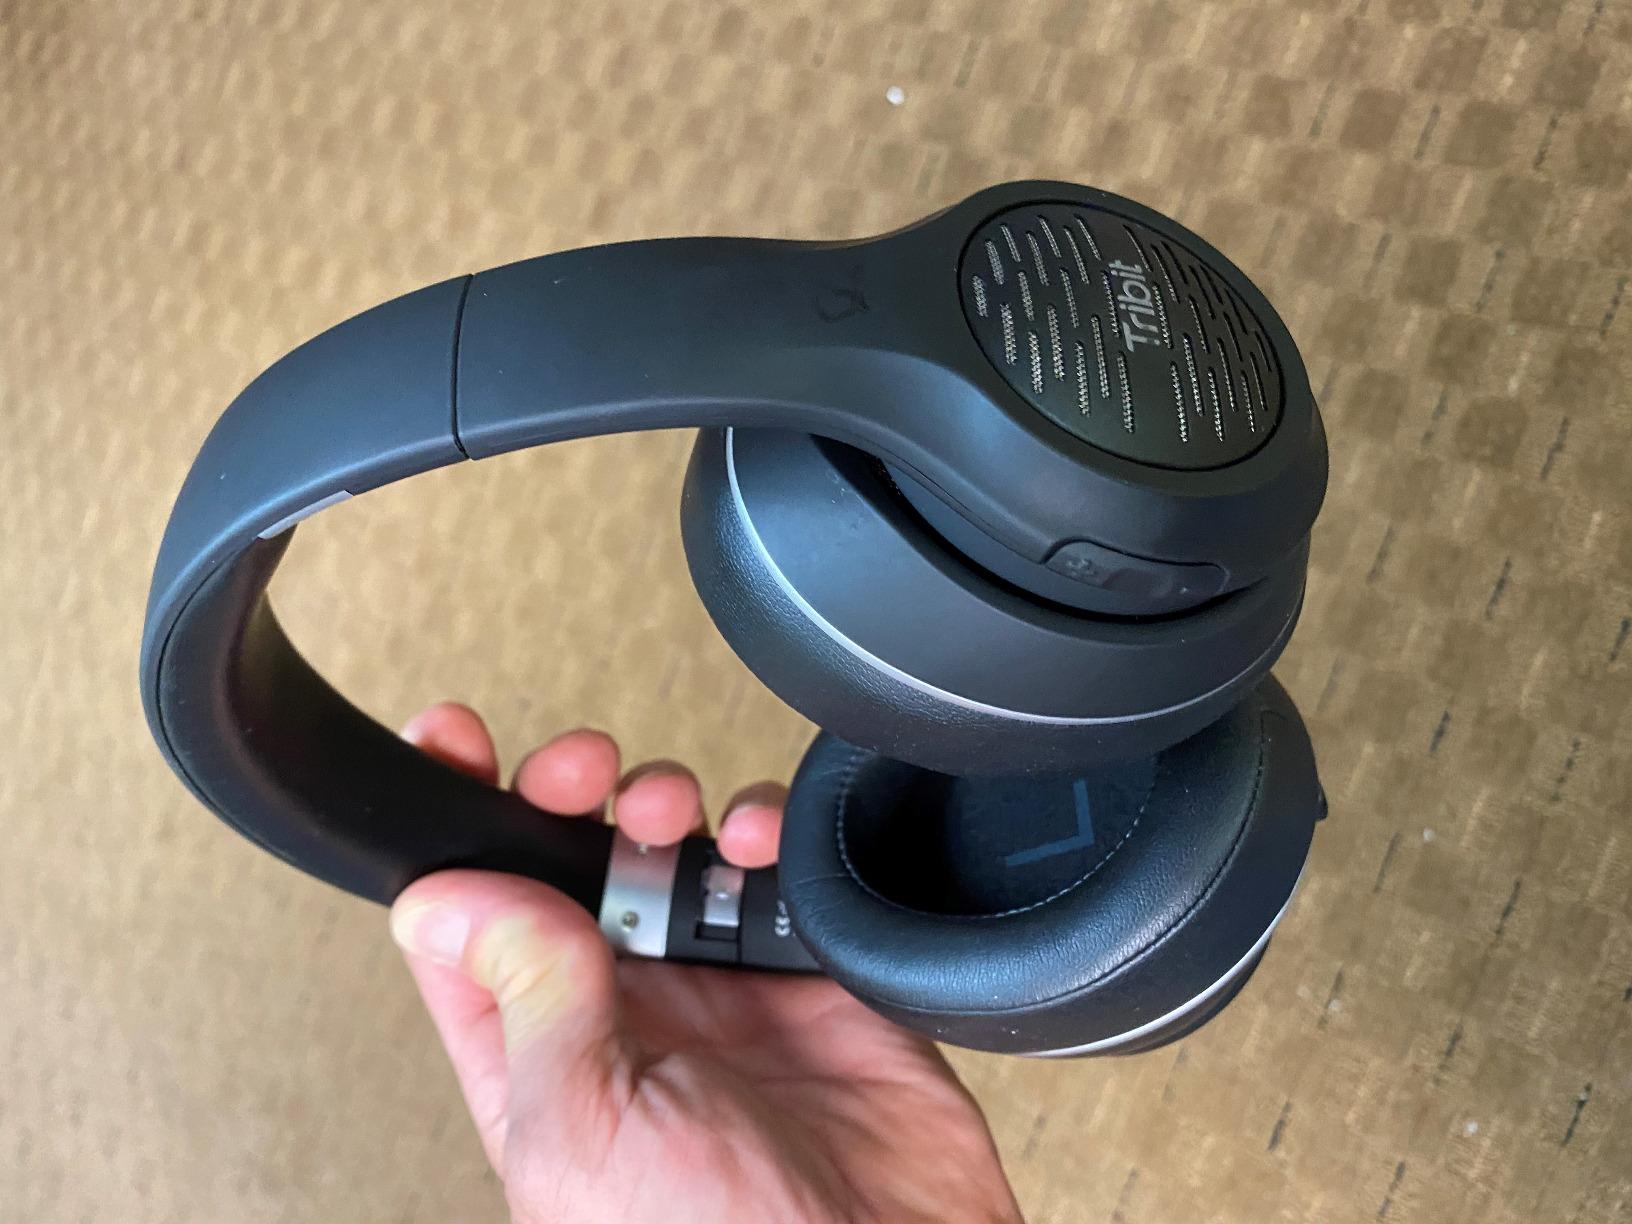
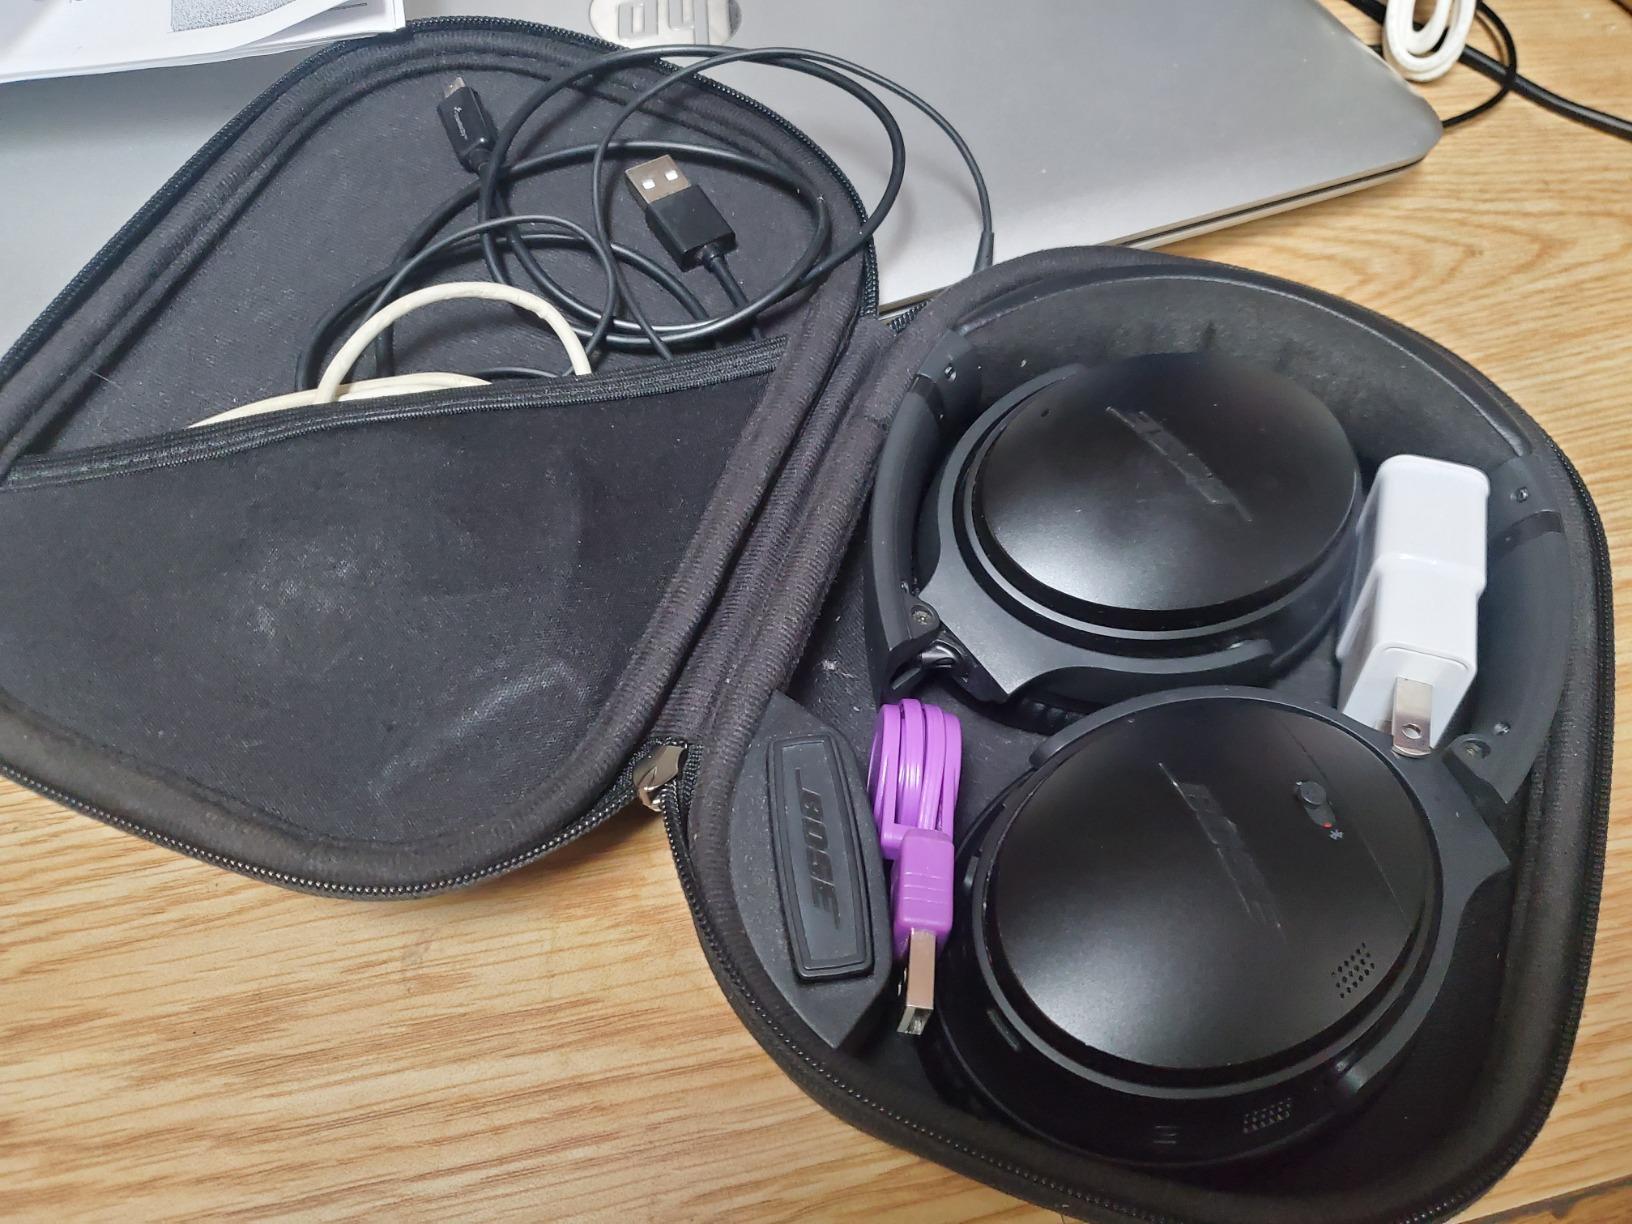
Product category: headphones
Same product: no